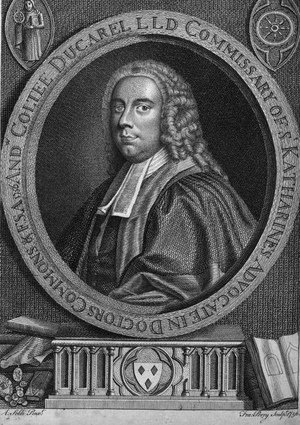
Andrew Coltee Ducarel, est un libraire-antiquaire, archiviste et avocat en droit civil britannique.